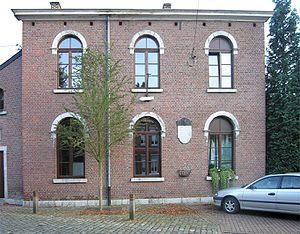
Herve (Bolland), Belgique: Andienne maison communale